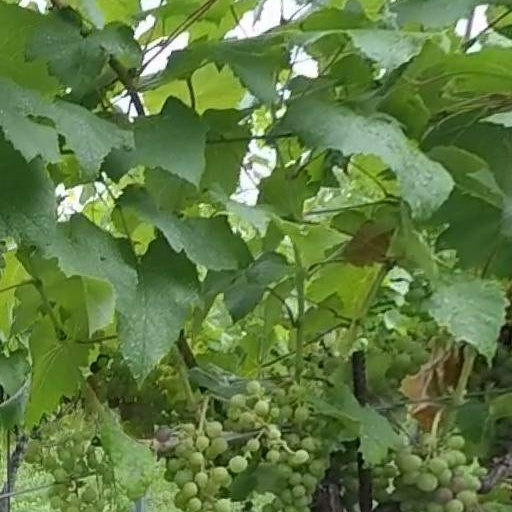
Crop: grape